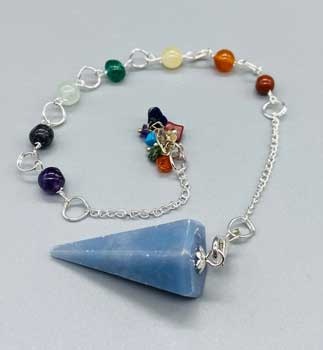
Angelite 7 Chakra 6 sided pendulum
This is an Angelite pendulum that represent the chakra system with its colors along the chain. Angelite has a very peaceful energy that may help with communication, higher awareness, telepathy, unblocking of all chakras, weight control, speaking your truth, cooling to burns and helps connect you to the angels. Angelite pendulum with sizes, shapes, colors and lengths that may vary slightly between each piece. From India.
Brand: Magic Under the Moonlight
Category: Health & Beauty > Health Care > Occupational & Physical Therapy Equipment > Therapeutic Swings